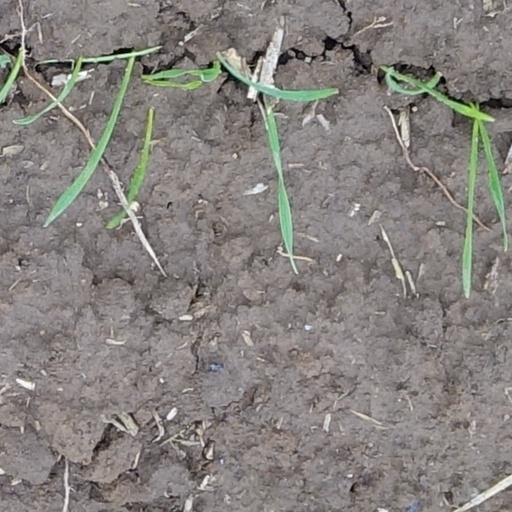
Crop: wheat